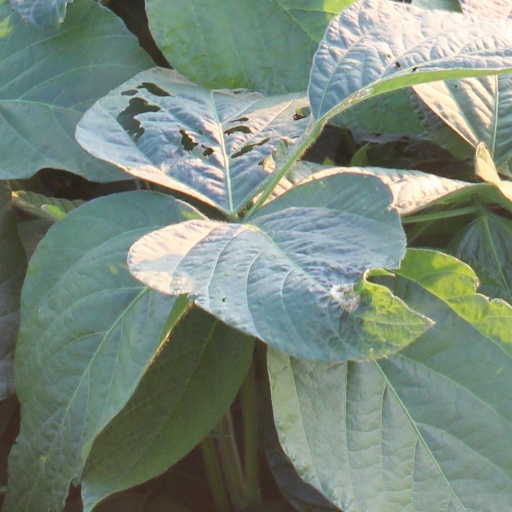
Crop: soybean